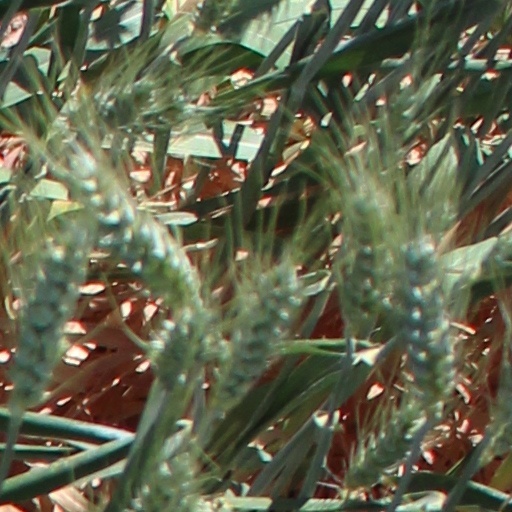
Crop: wheat